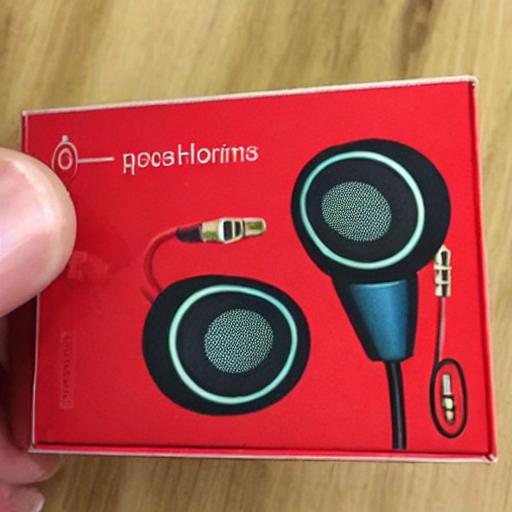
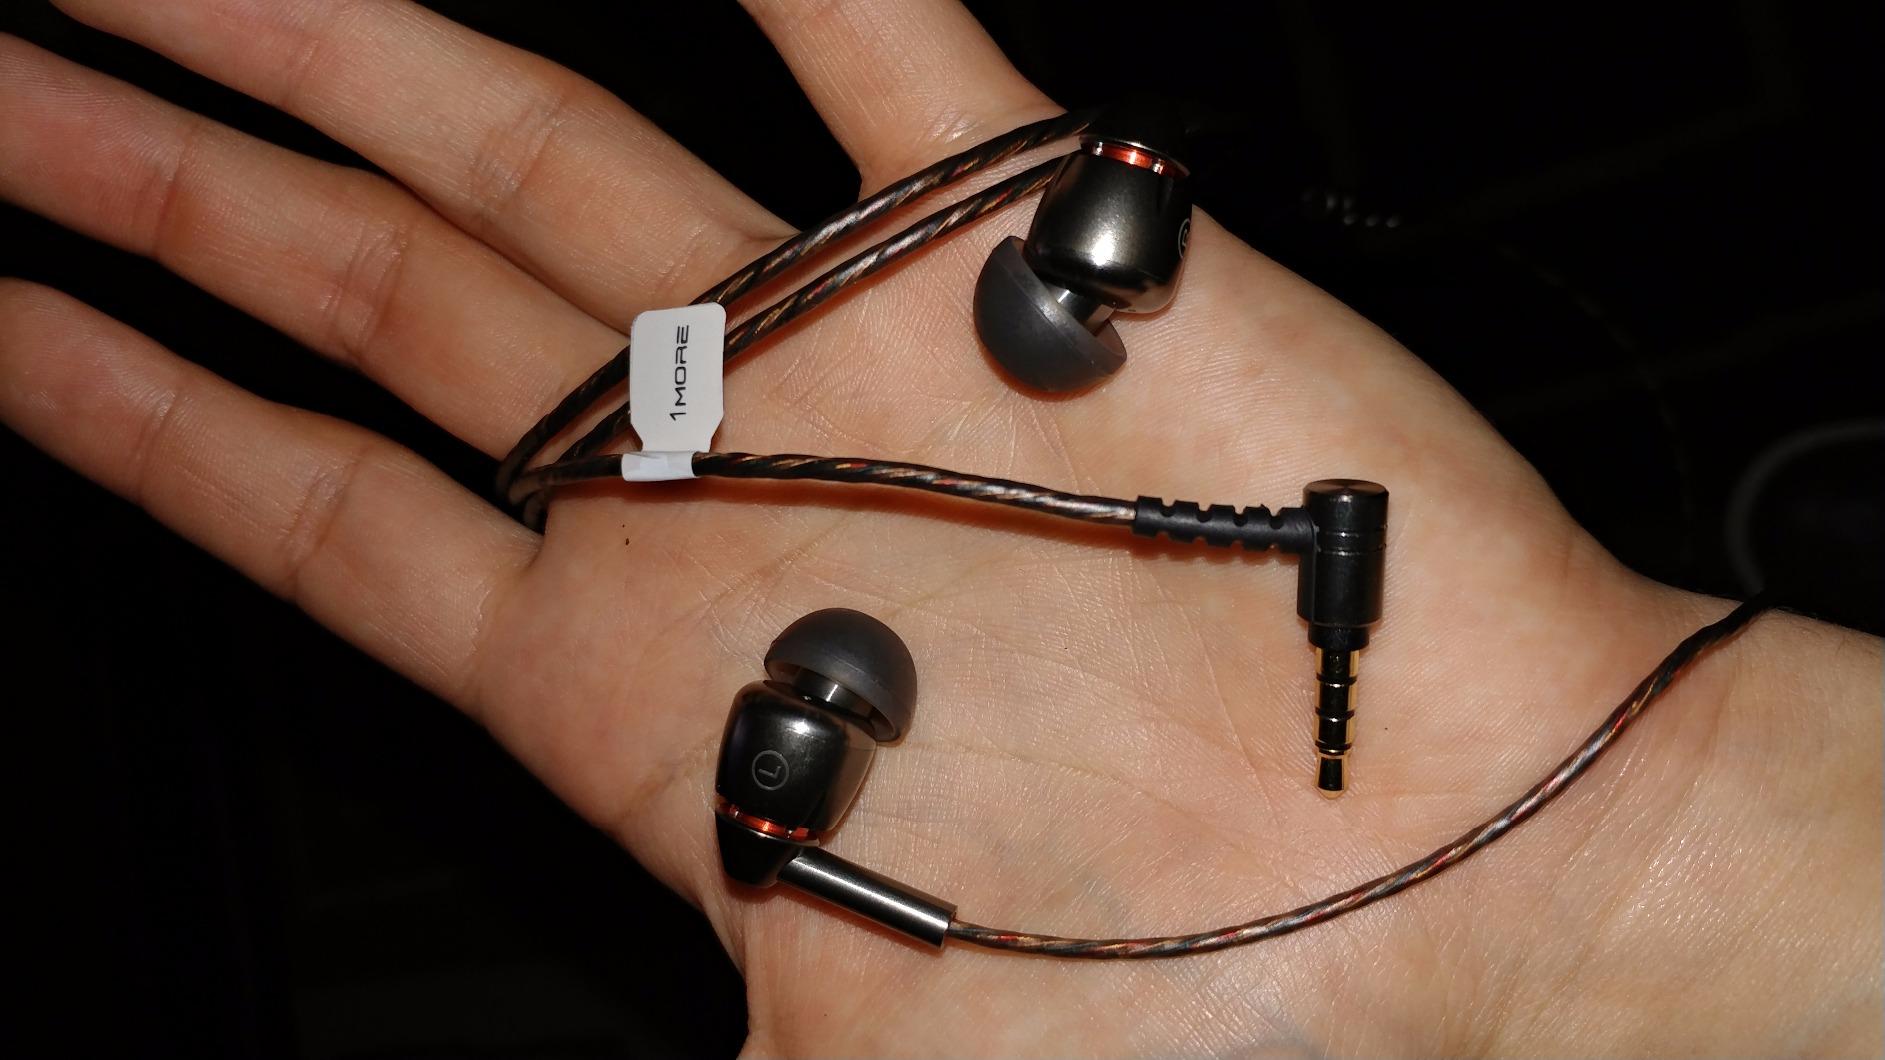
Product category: headphones
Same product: no